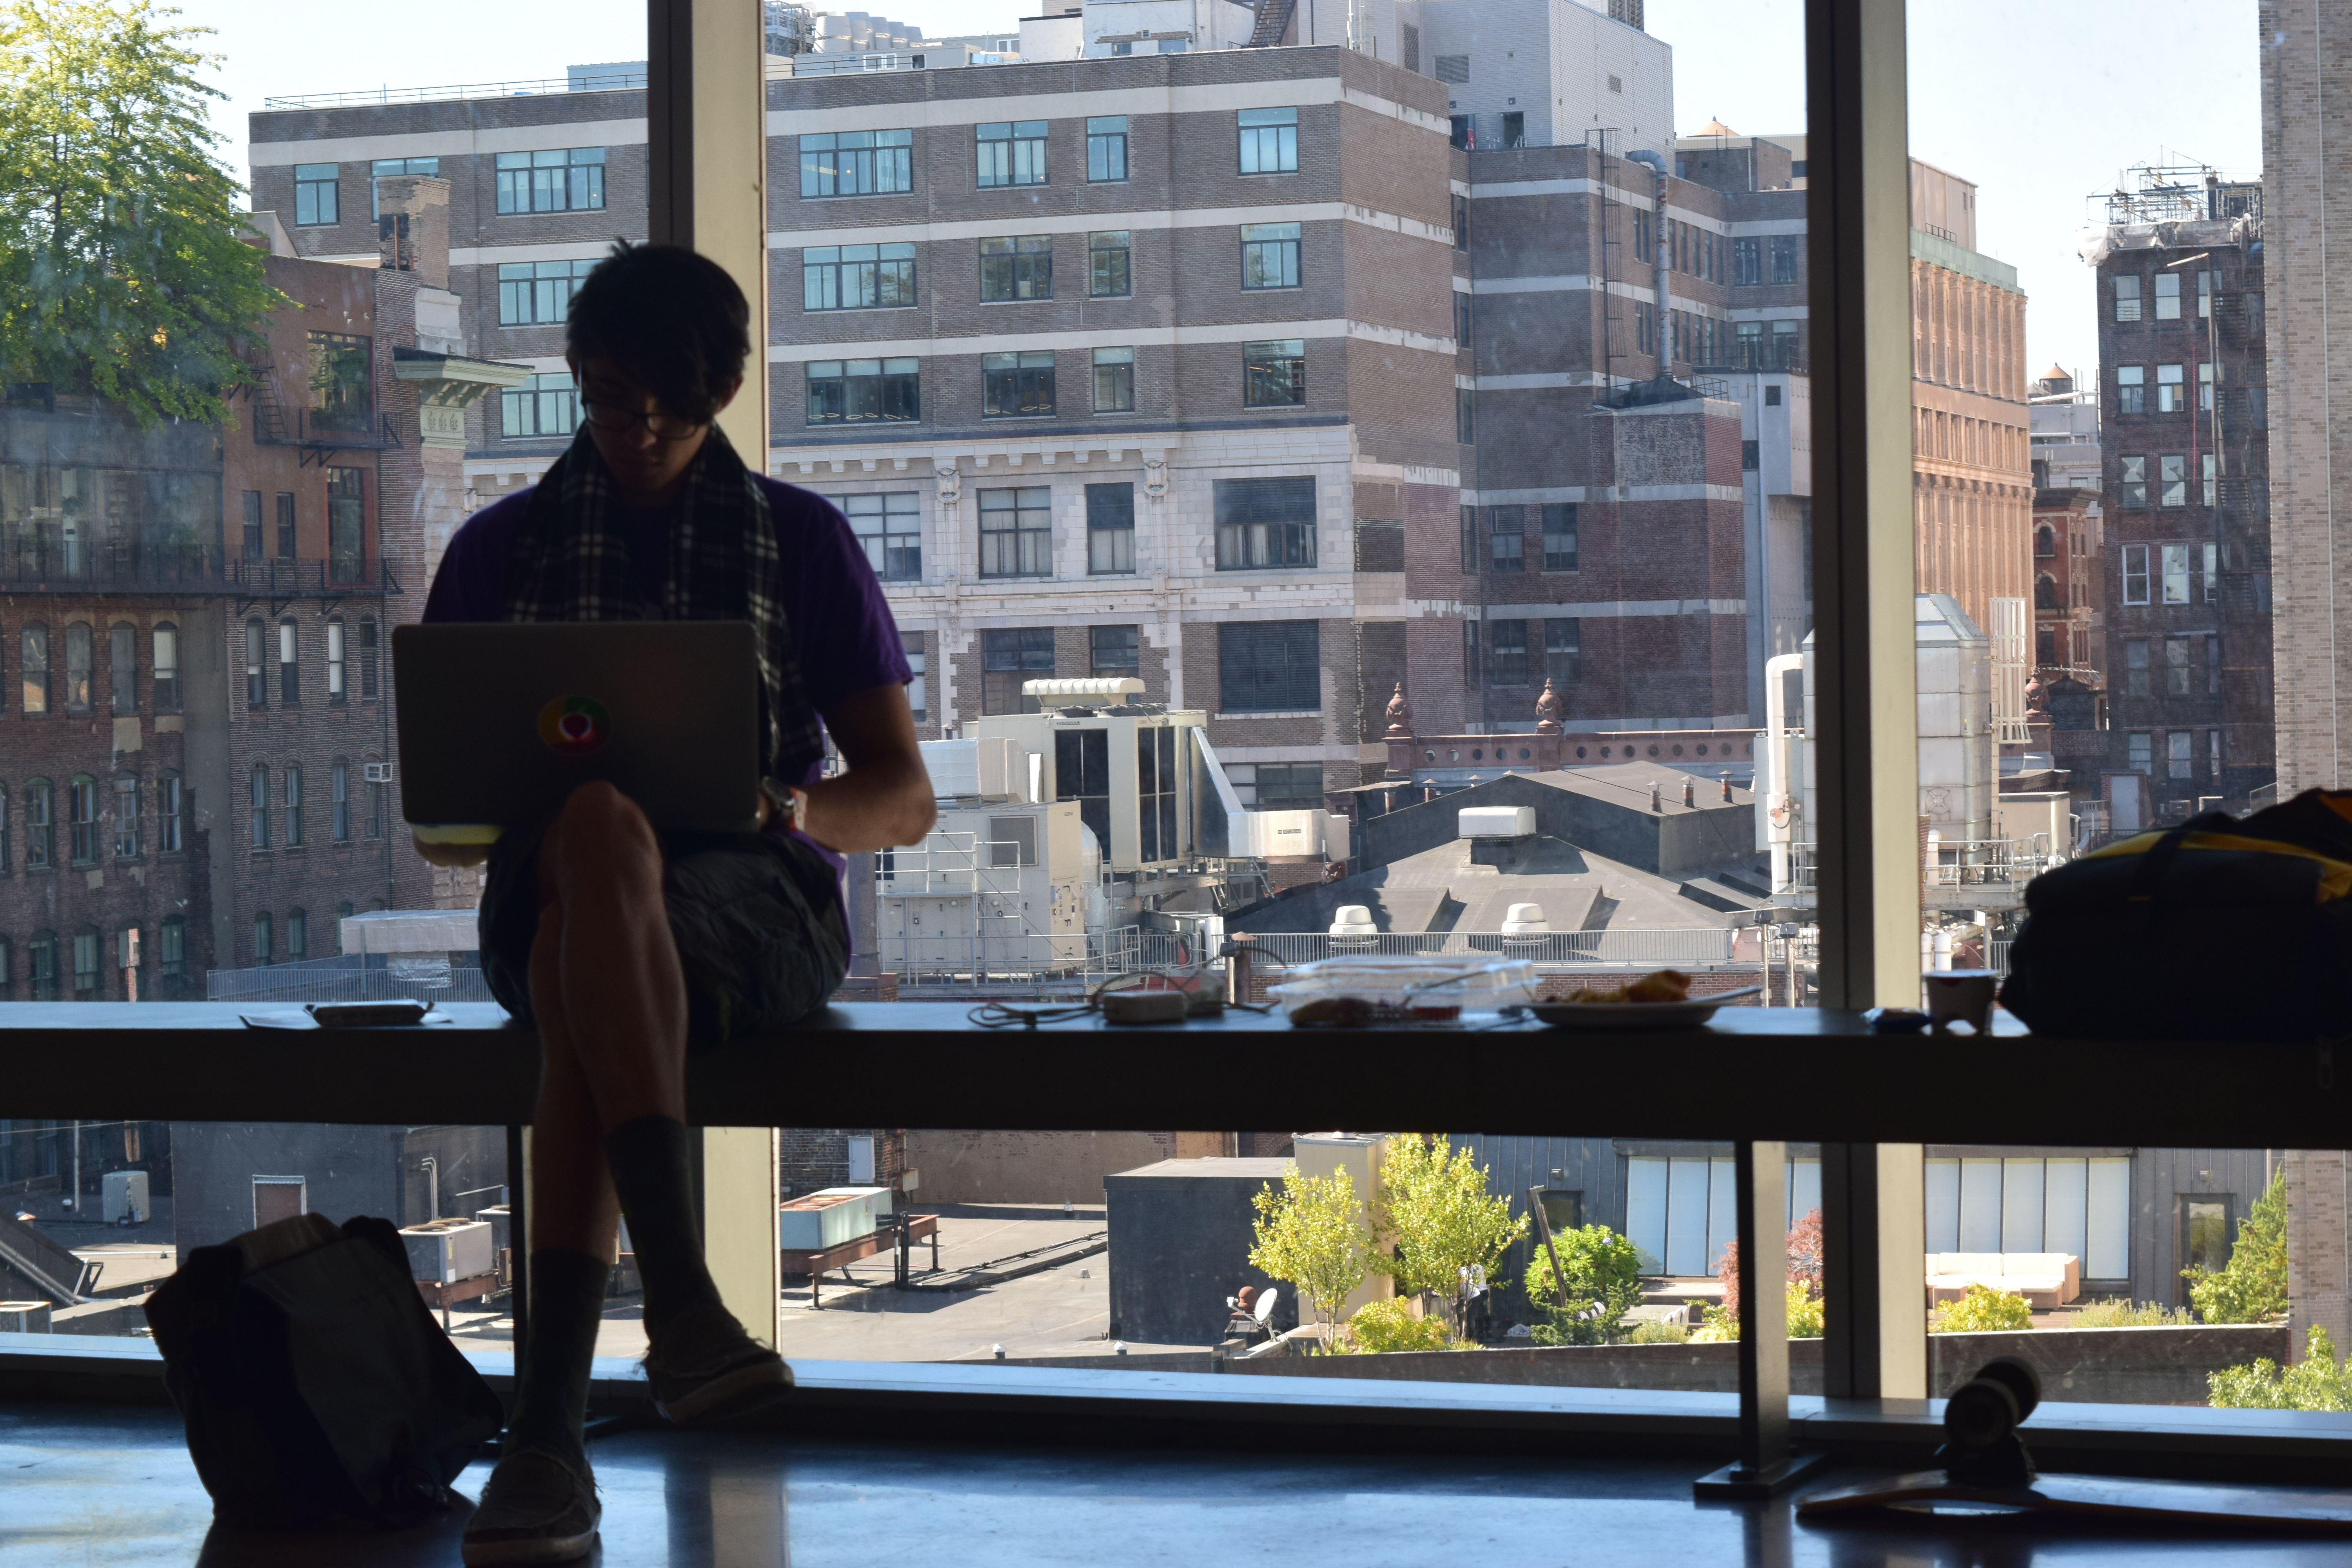
tree, water, window, building, city, reflection, urban area